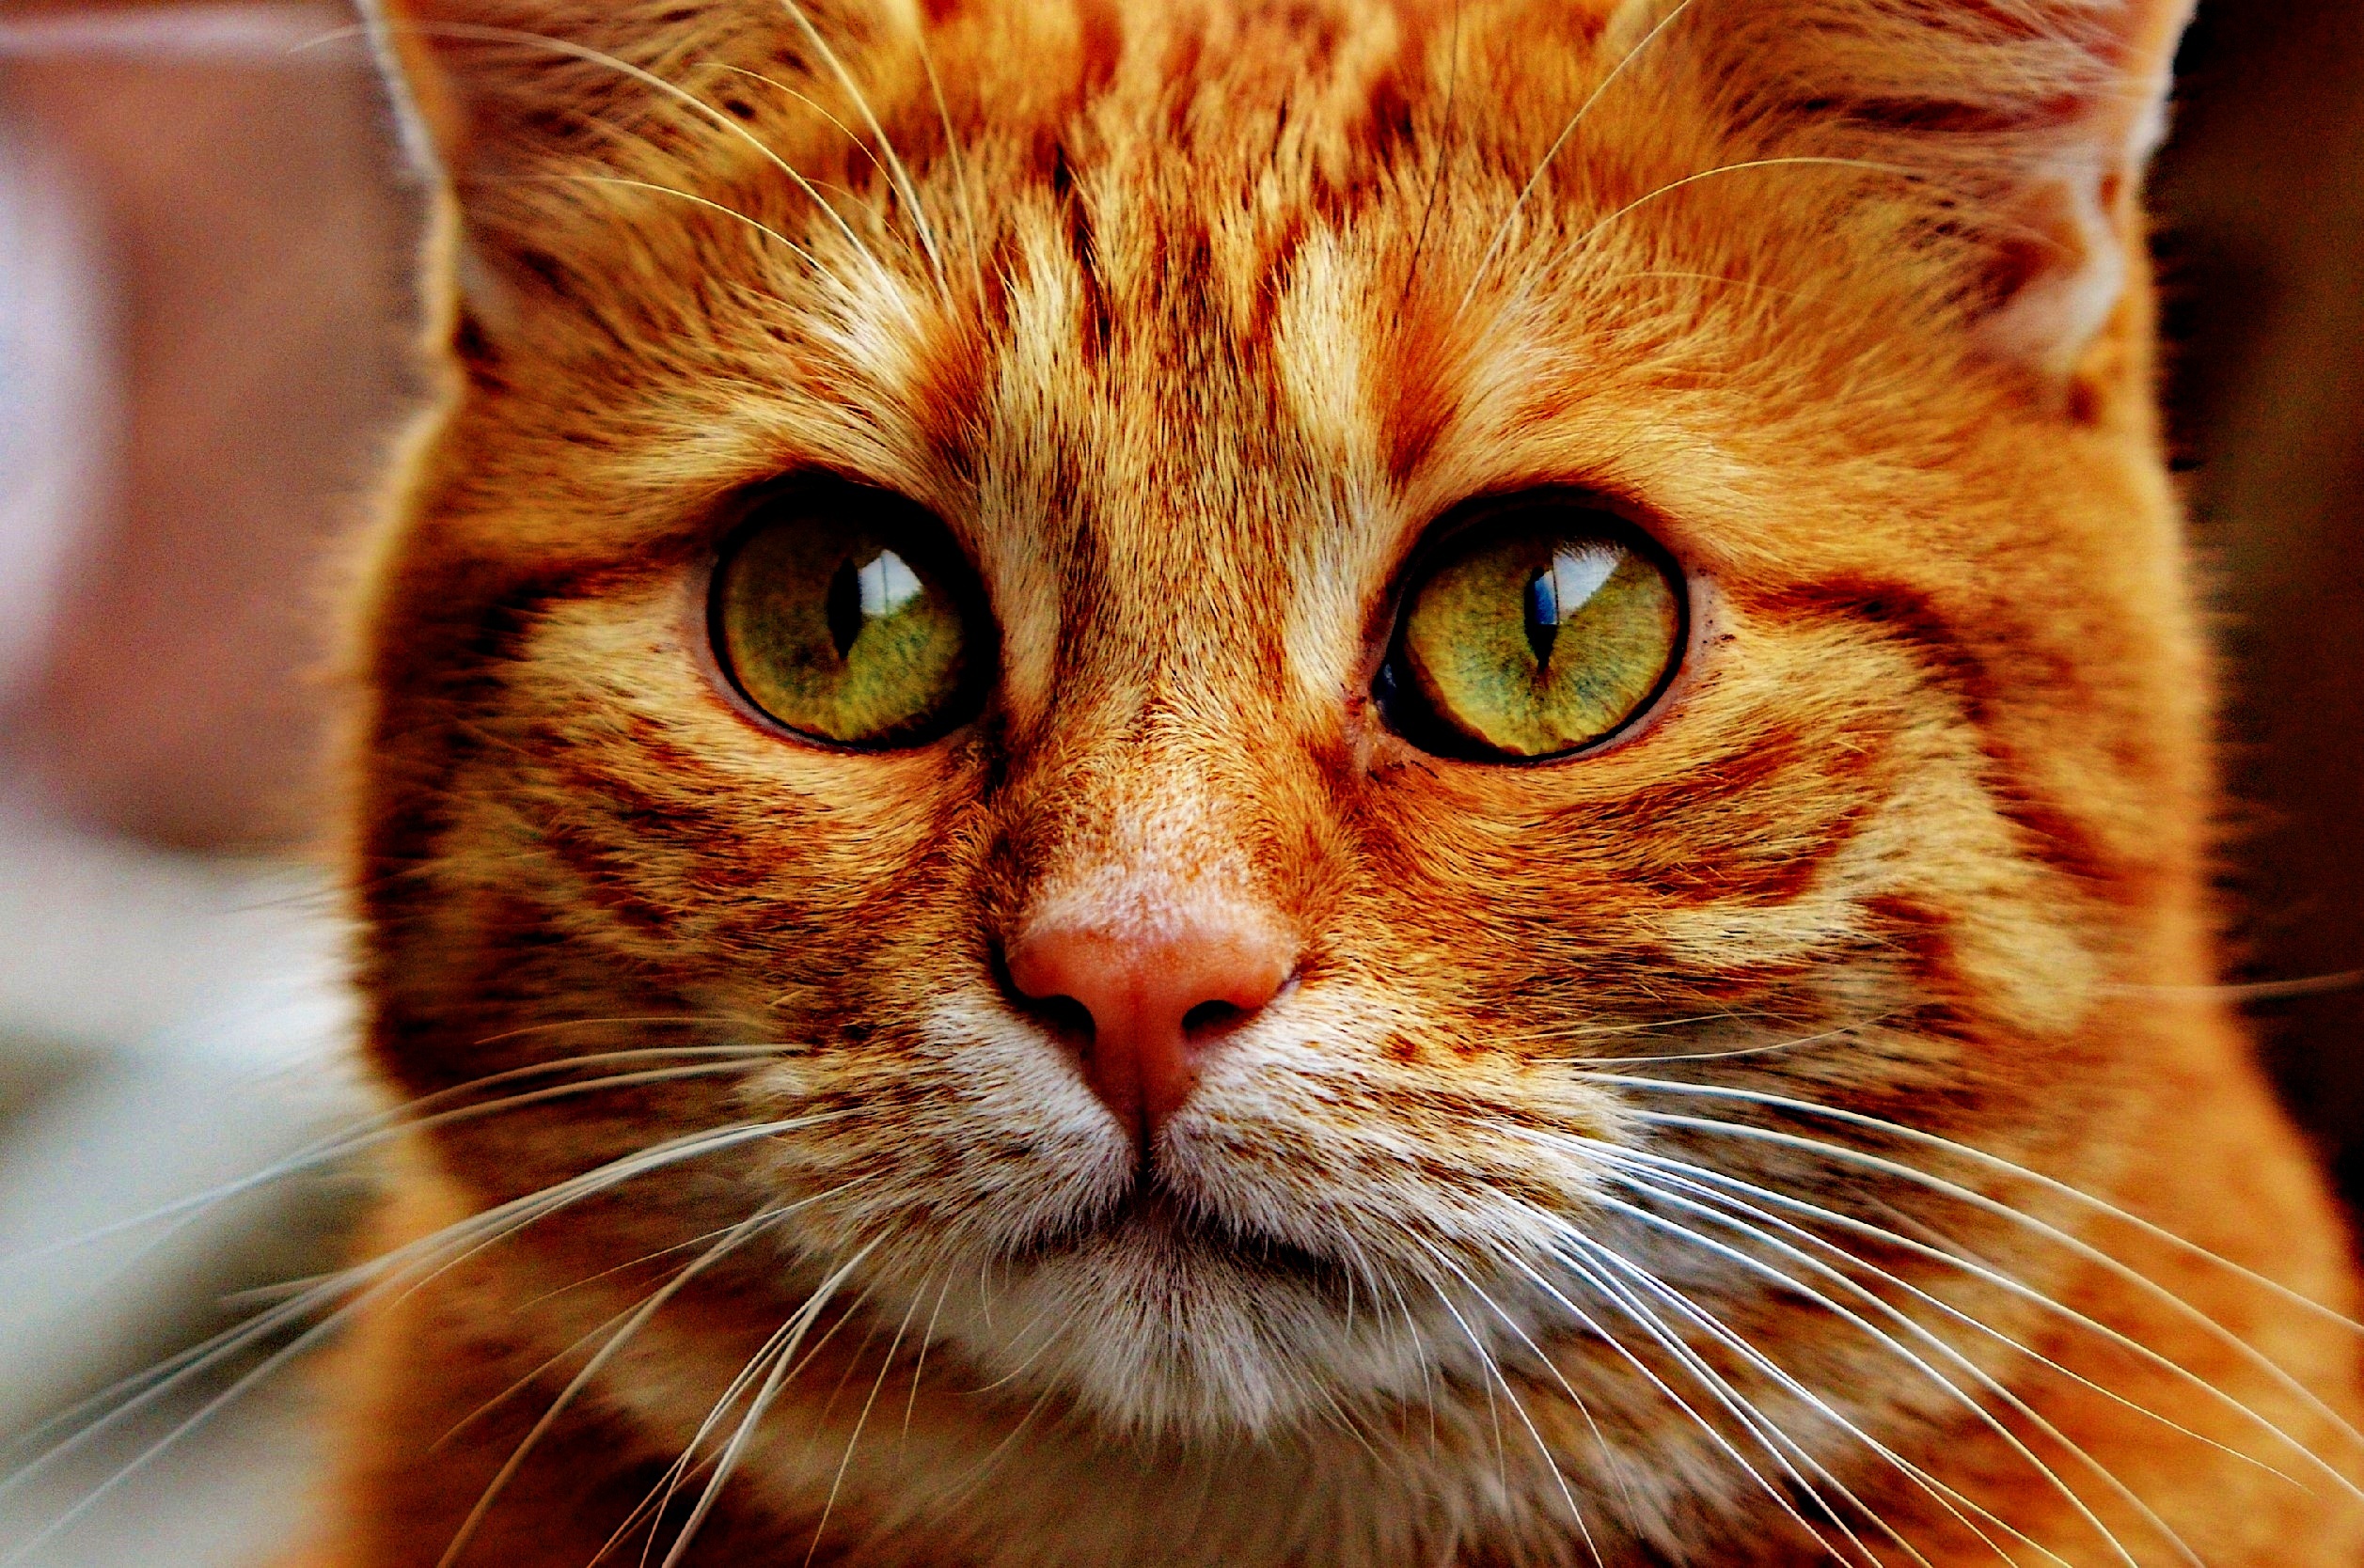
sweet, animal, cute, pet, fur, red, kitten, cat, mammal, fauna, playful, close up, nose, whiskers, snout, tiger, eye, adidas, vertebrate, cuddly, animal world, domestic cat, mackerel, cat face, young cat, red mackerel tabby, red cat, tabby cat, bengal, wild cat, small to medium sized cats, cat like mammal, domestic short haired cat, rusty spotted cat